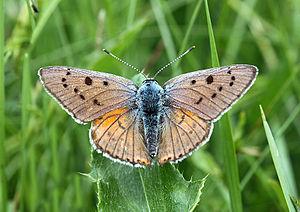
Le Cuivré mauvin est une espèce paléarctique d'insectes lépidoptères de la famille des Lycaenidae et de la sous-famille des Lycaeninae.